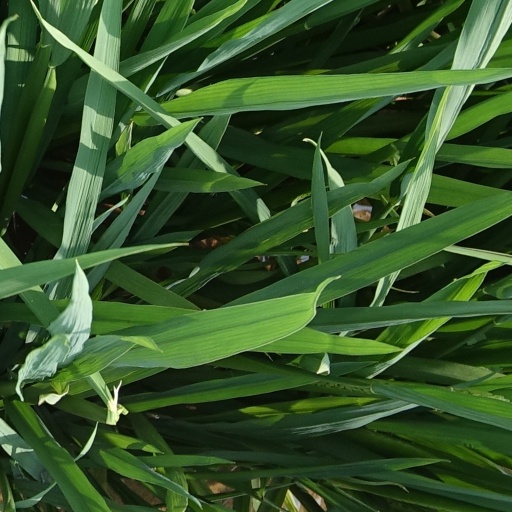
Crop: rice